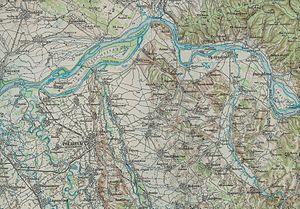
Le Pek, en serbe cyrillique Пек, est une rivière de l'est de la Serbie. Sa longueur est de 129 km. Le Pek est un affluent droit du Danube coulant dans les régions d'Homolje, de Zvižd et de Braničevo. Il fait partie du bassin de drainage de la Mer Noire ; son propre bassin de drainage couvre une superficie de 1 230 km². Le Pek n'est pas navigable.